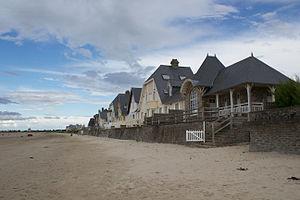
Vue de la plage d'Urville-Nacqueville
Urville-Nacqueville est une ancienne commune française, située dans le département de la Manche en région Normandie, peuplée de 2 172 habitants. Elle est issue de la fusion d'Urville-Hague et de Nacqueville, le 1ᵉʳ janvier 1964.